Royal Concertgebouw Orchestra

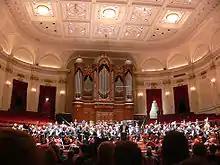
The orchestra performing in the Grote Zaal (Great Hall)

Riccardo Chailly made his debut with the Concertgebouw Orchestra in 1985, and was elected that year as their next chief conductor to succeed Haitink. As the first non-Dutchman to hold the post, Chailly served as chief conductor from 1988 to 2004. His recordings with the orchestra include complete Mahler and Brahms symphony cycles and several Bruckner symphonies. With a conducting style described, in contrast to Haitink, as that of "a control freak and precision fanatic", Chailly was a strong advocate of modern music and recorded shorter works of Shostakovich, the complete "Kammermusiken" of Paul Hindemith, and the orchestral works of Igor Stravinsky, Olivier Messiaen and Edgard Varese. After his departure in 2004, Chailly was named Conductor Emeritus of the KCO.